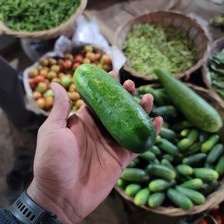
Label: cucumber